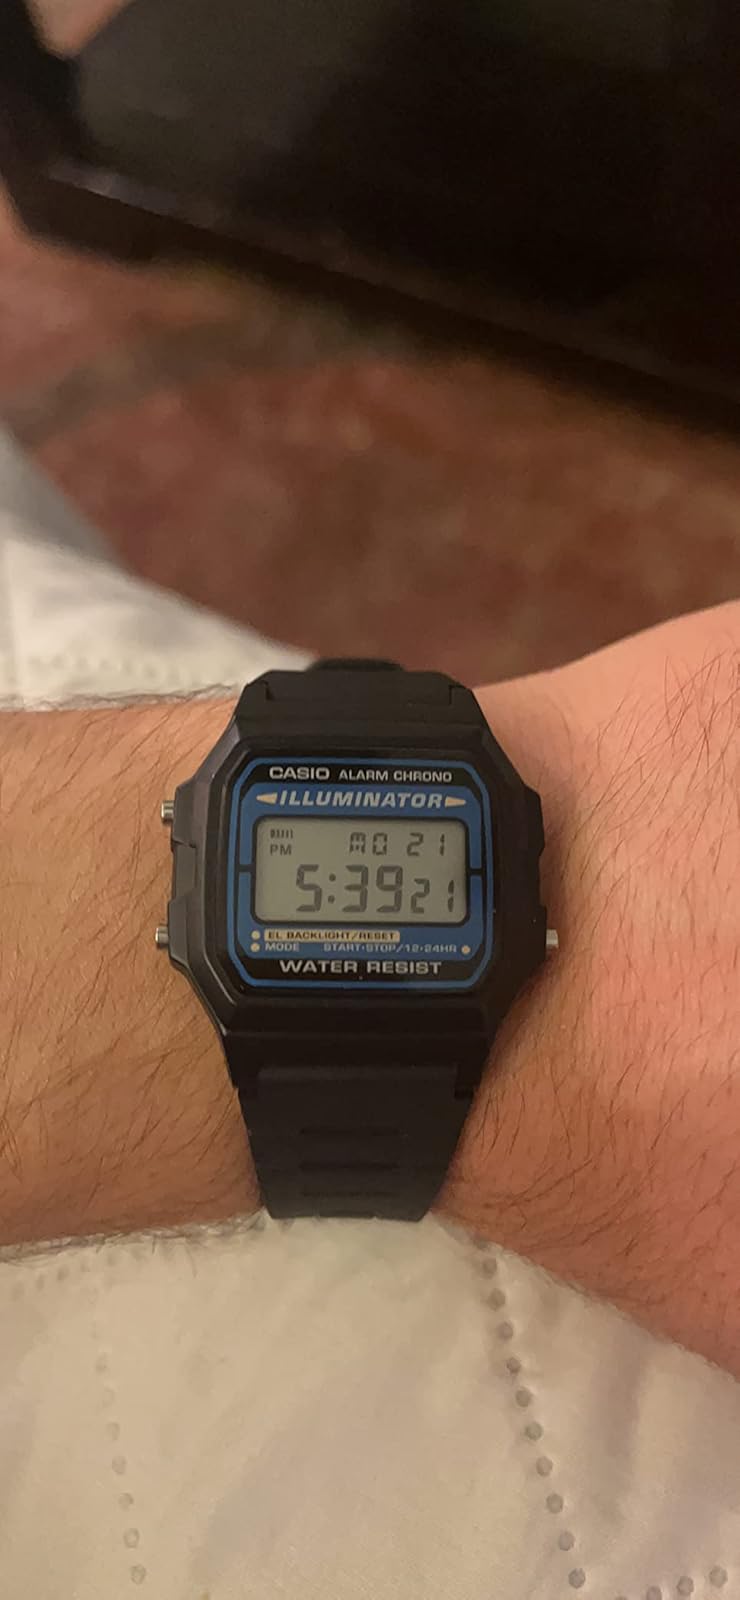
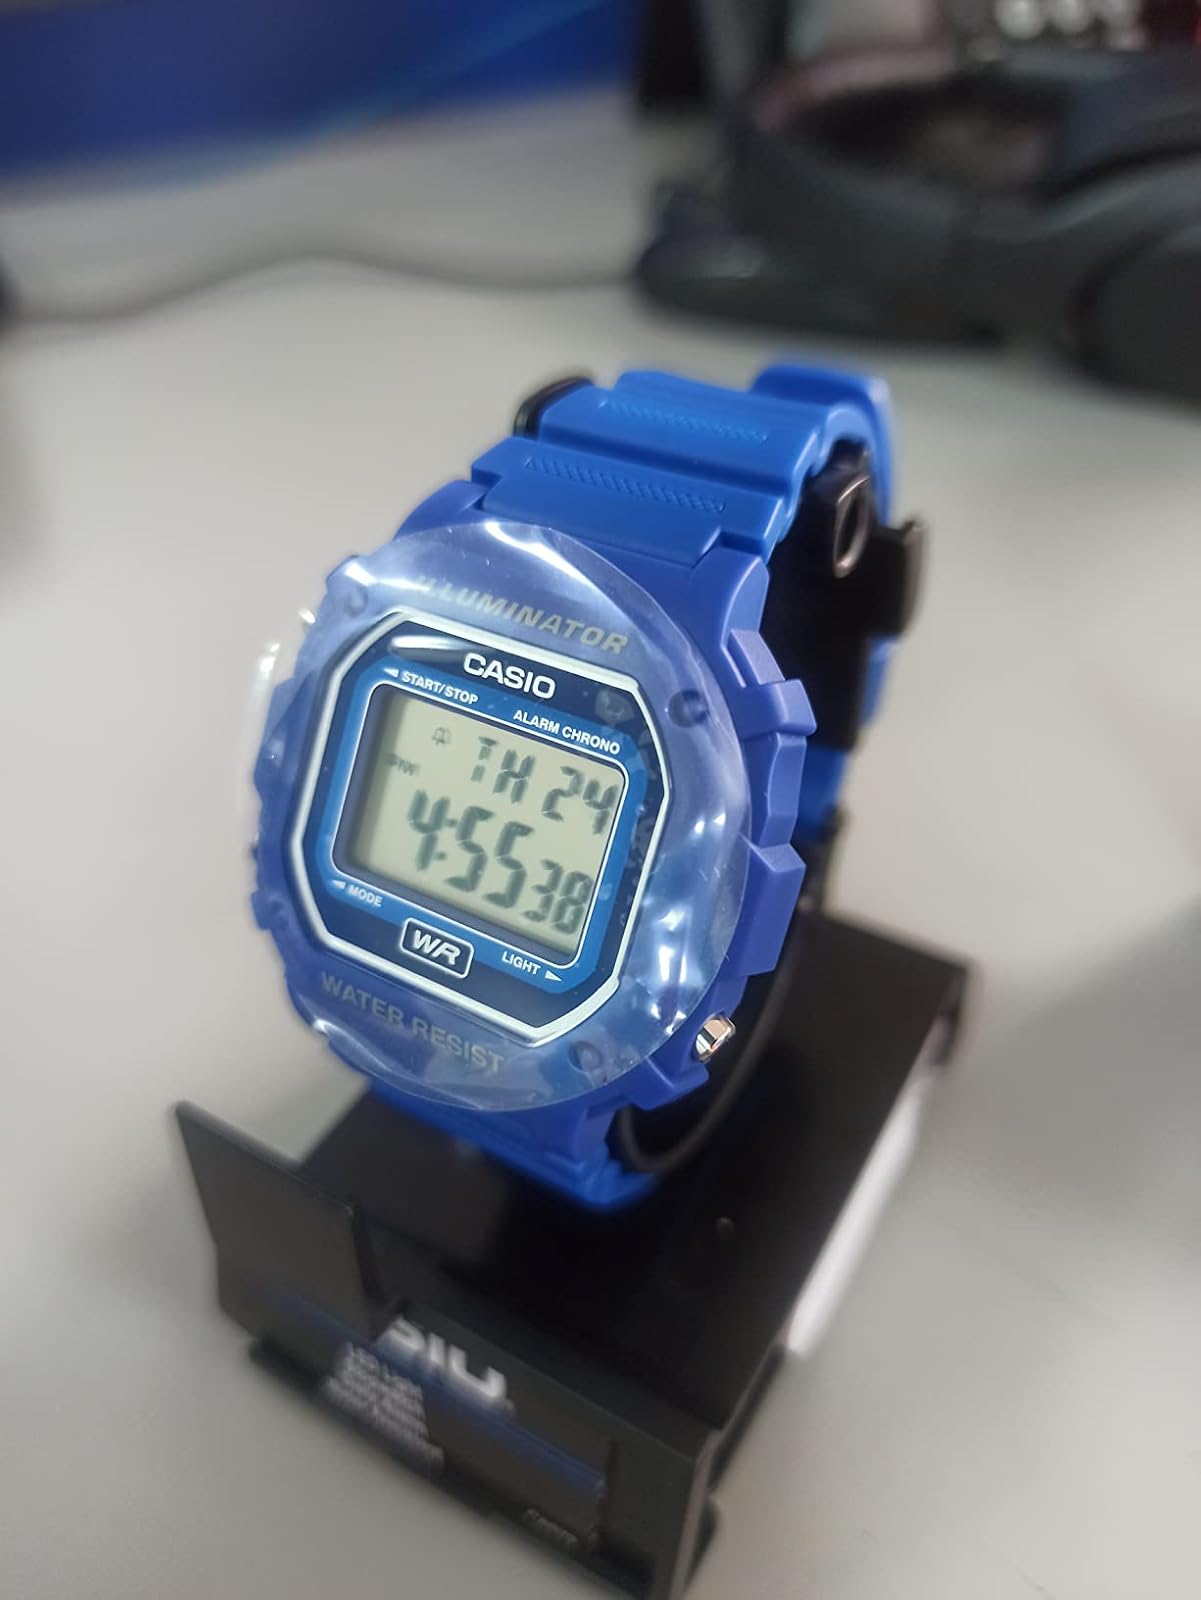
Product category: accessories_watch
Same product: no